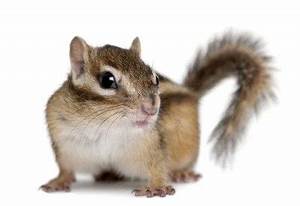
Label: scoiattolo